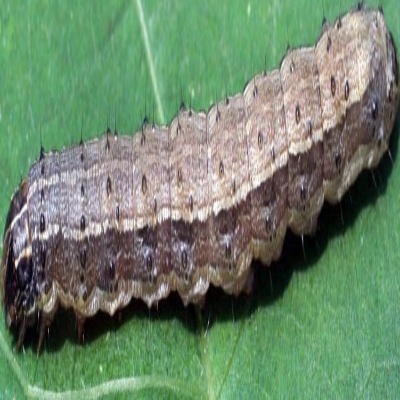
Crop: Maize
Condition: fall armyworm